Answer in natural language. Considering the relative positions, where is black dresser with multiple drawers (highlighted by a blue box) with respect to HousePlant (highlighted by a red box)? Choose between the following options: above or below
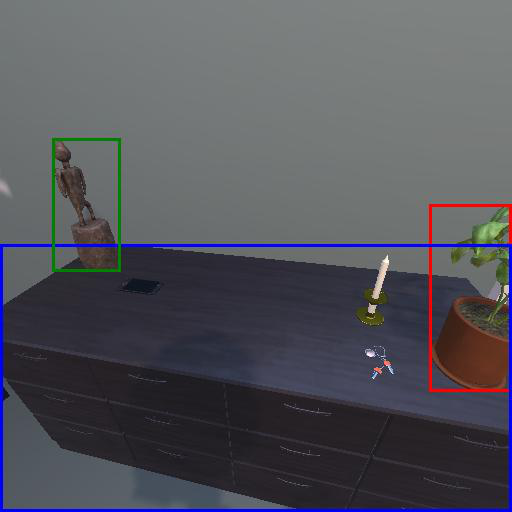
<answer>above</answer>